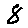
Label: 8